Mannie Fresh

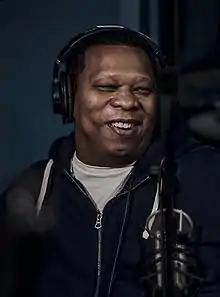
Mannie Fresh in 2017

Byron Otto Thomas (born March 20, 1969), better known by his stage name Mannie Fresh, is an American record producer, DJ and rapper from New Orleans, Louisiana. He is best known for his production work for Cash Money Records releases, as well being half of the hip hop duo Big Tymers with the label's co-founder, Birdman.